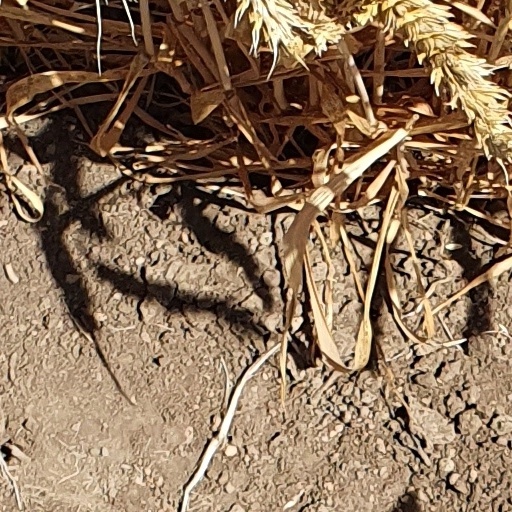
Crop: wheat